Wayne Parnell

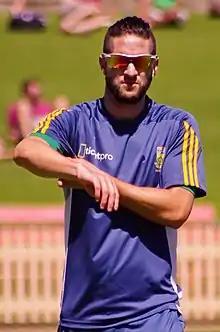
Parnell in 2010

Wayne Dillon Parnell (born 30 July 1989) is a South African professional cricketer who has played Test, One Day International and Twenty20 International cricket for the South Africa national cricket team. At domestic level he played for Cape Cobras, Warriors and Eastern Province in South Africa and for a range of teams in competitions around the world.